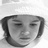
Emotion: sad